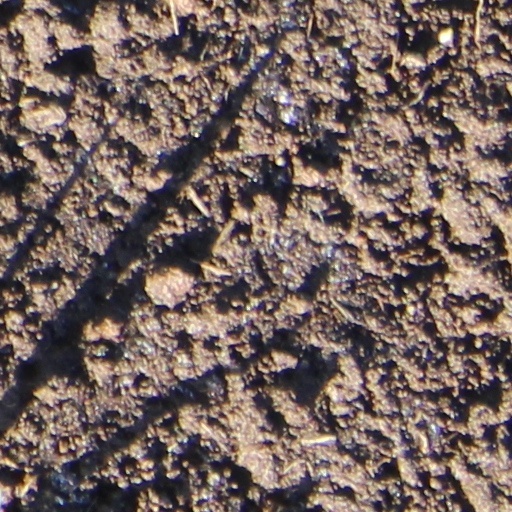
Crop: wheat